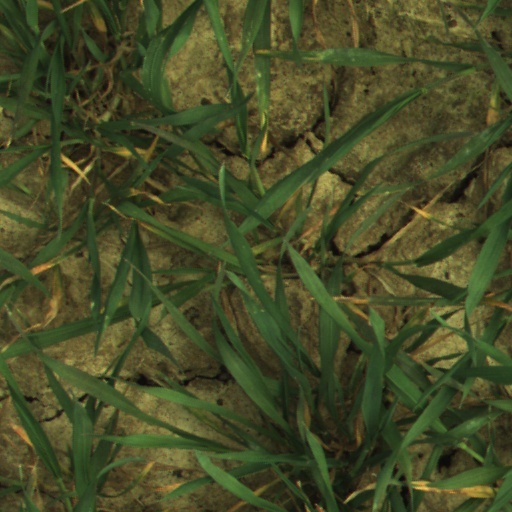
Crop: wheat